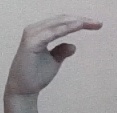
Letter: jeem